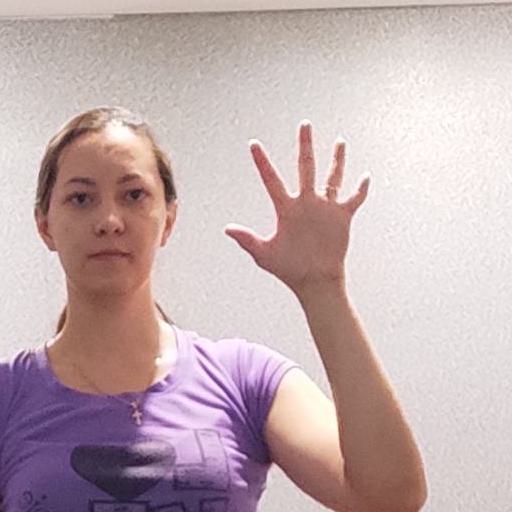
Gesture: palm